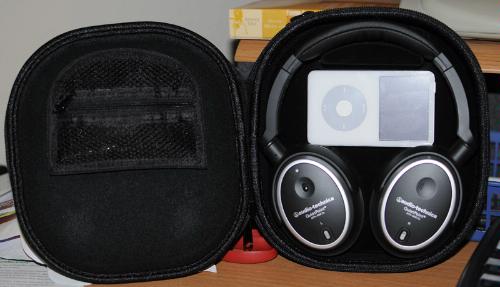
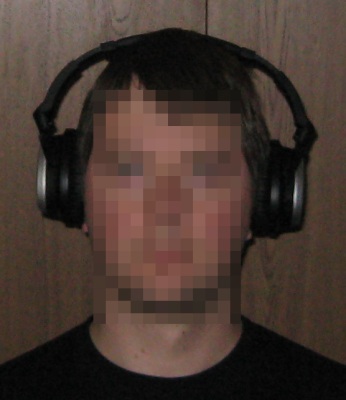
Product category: headphones
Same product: yes